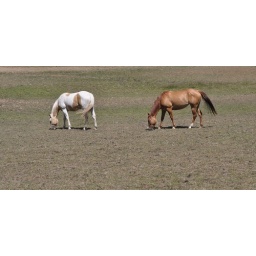
Saw these horses in a field while I was on a bike ride today. Taken on Denman Island, BC, Canada.